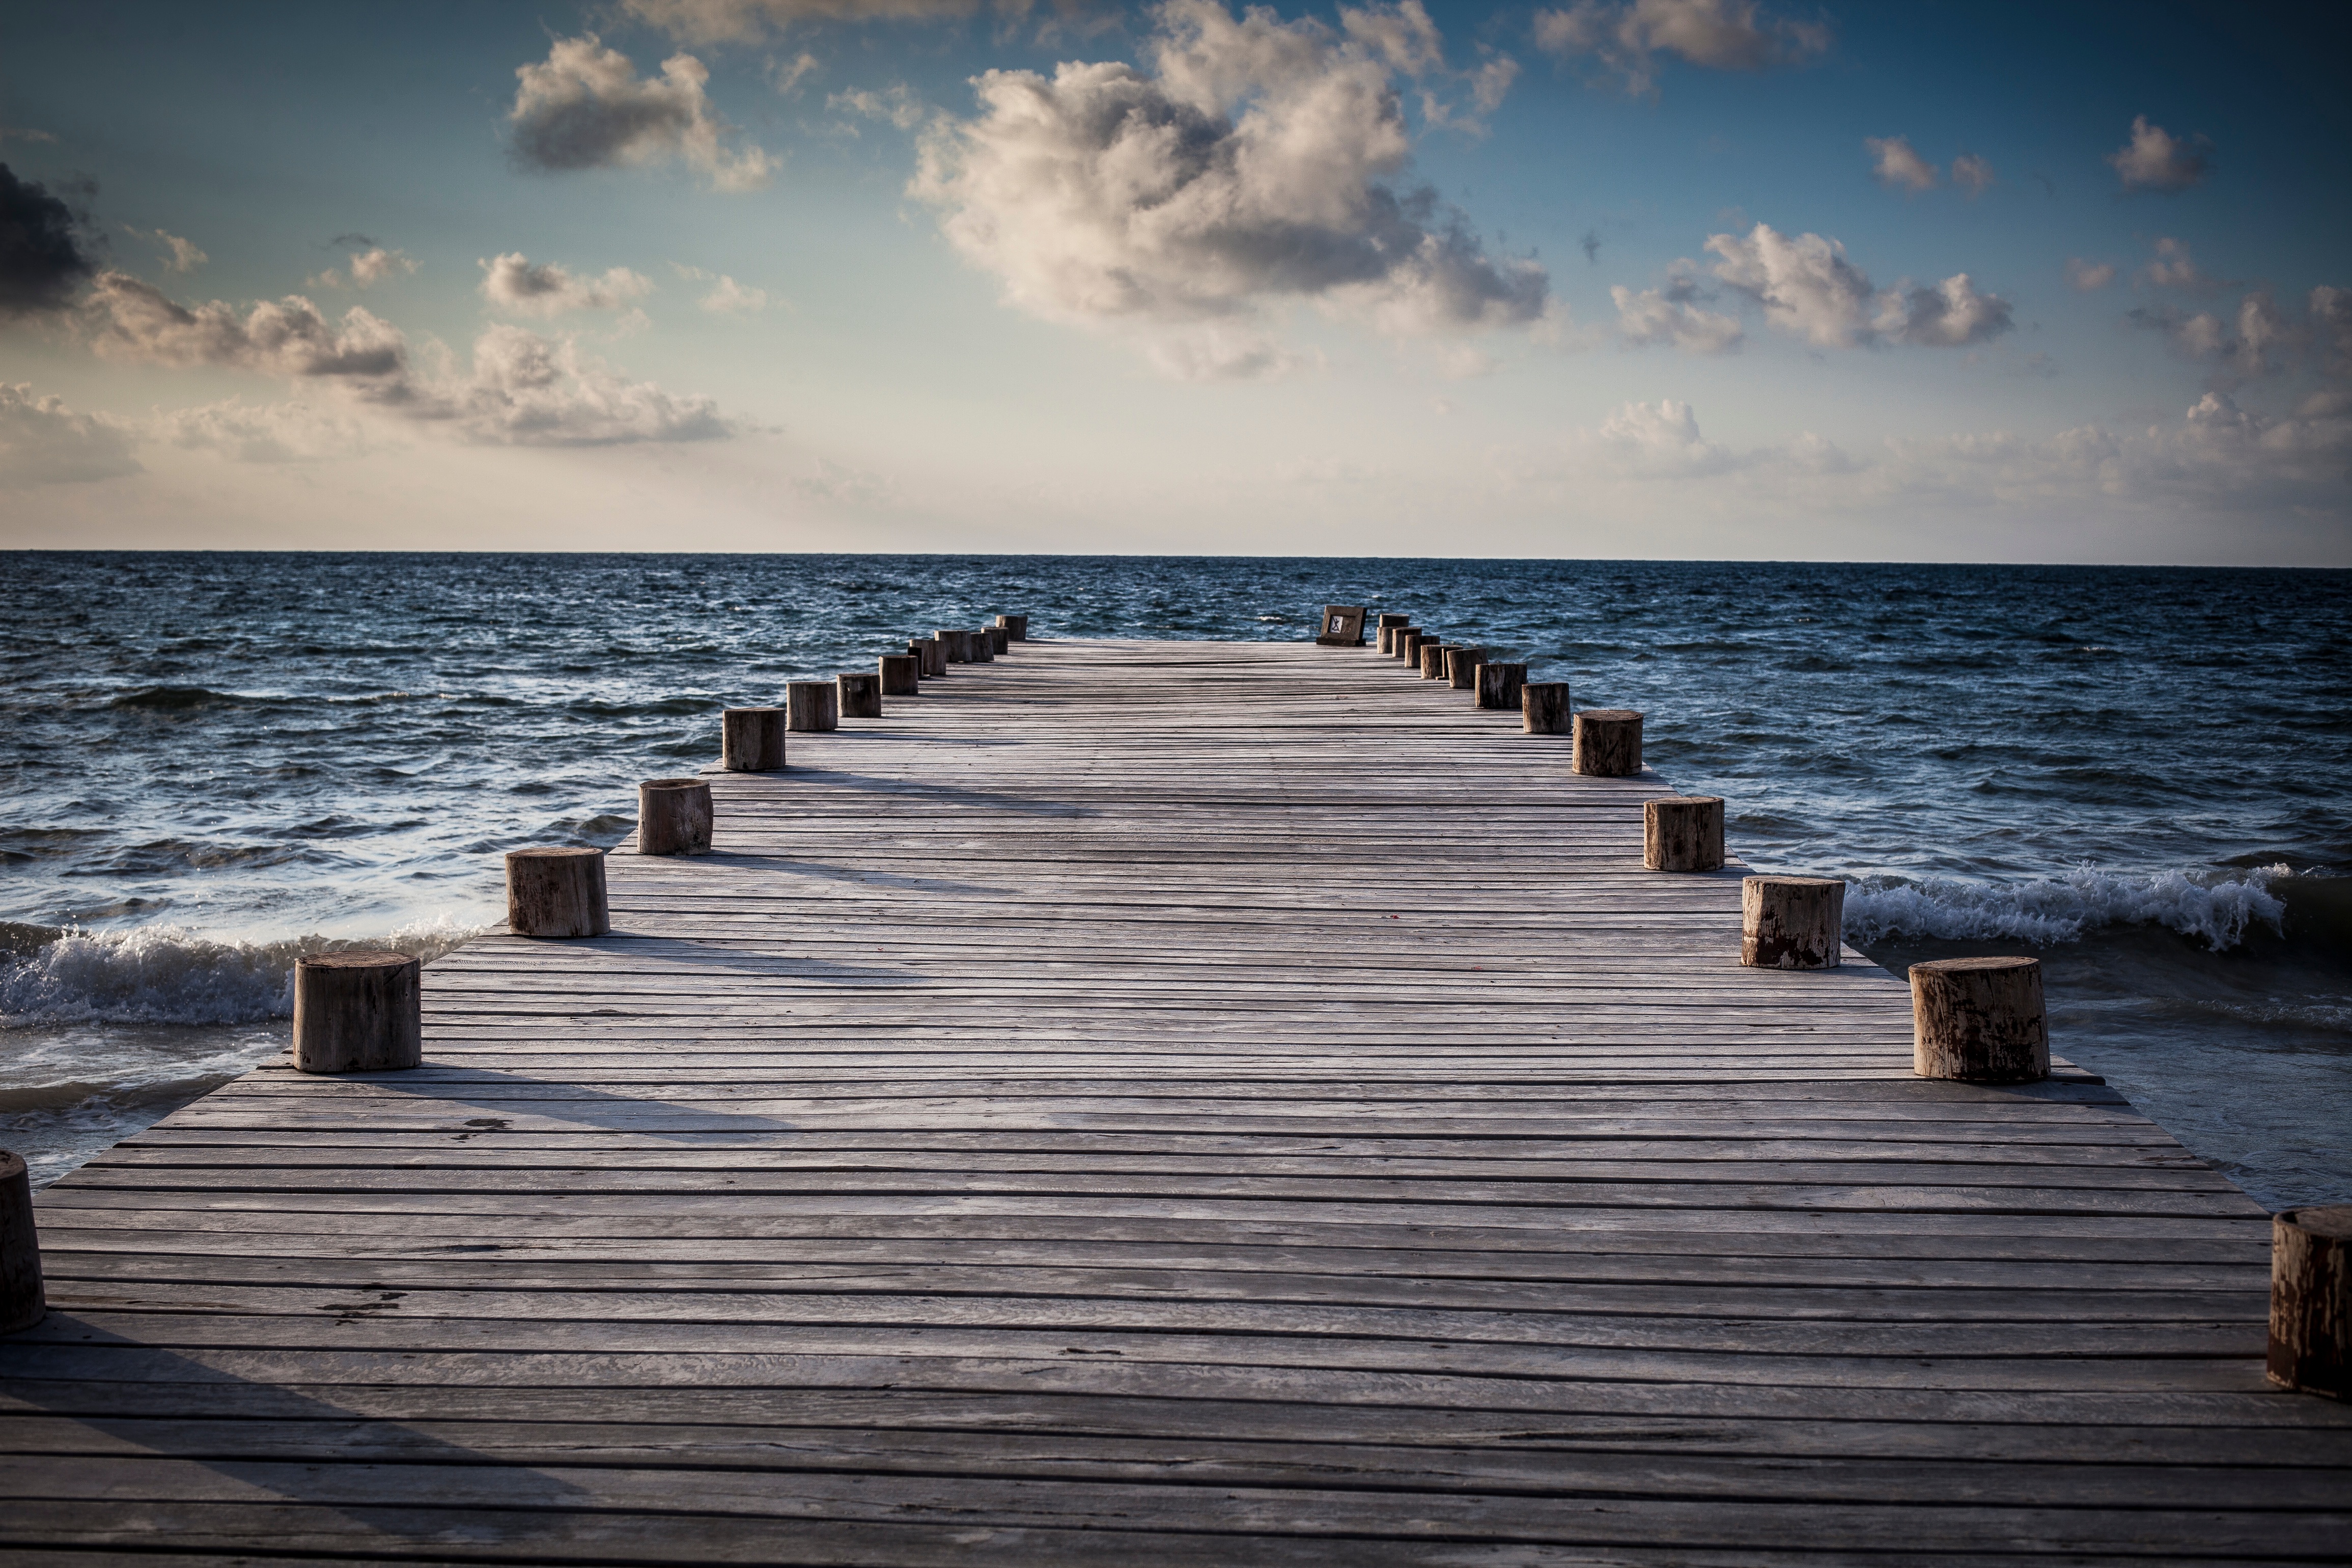
beach, sea, coast, water, sand, rock, ocean, horizon, dock, cloud, sky, boardwalk, wood, sunrise, sunset, sunlight, morning, shore, wave, dawn, pier, walkway, dusk, evening, reflection, body of water, breakwater